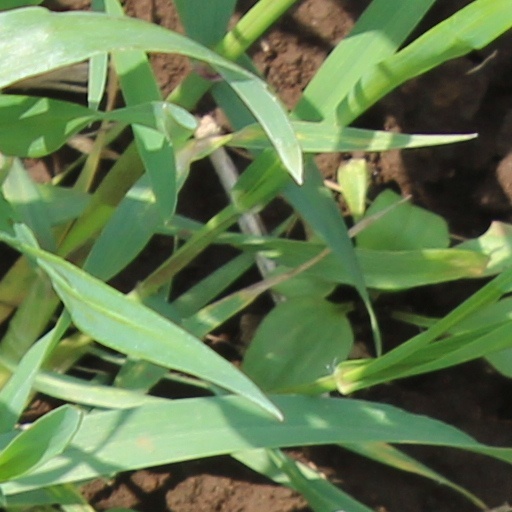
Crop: wheat